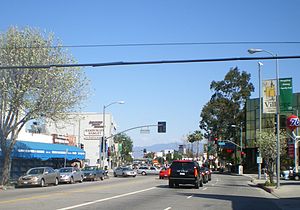
Sherman Oaks (Los Angeles)
Van Nuys Boulevard og Ventura Boulevard, 2008
Sherman Oaks er en bydel i San Fernando Valley i Los Angeles i den amerikanske delstat Californien. Bydelen omfatter en del af Santa Monica Mountains, hvilket givet Sherman Oaks en mindre befolkningstæthed end de fleste andre områder i Los Angeles.